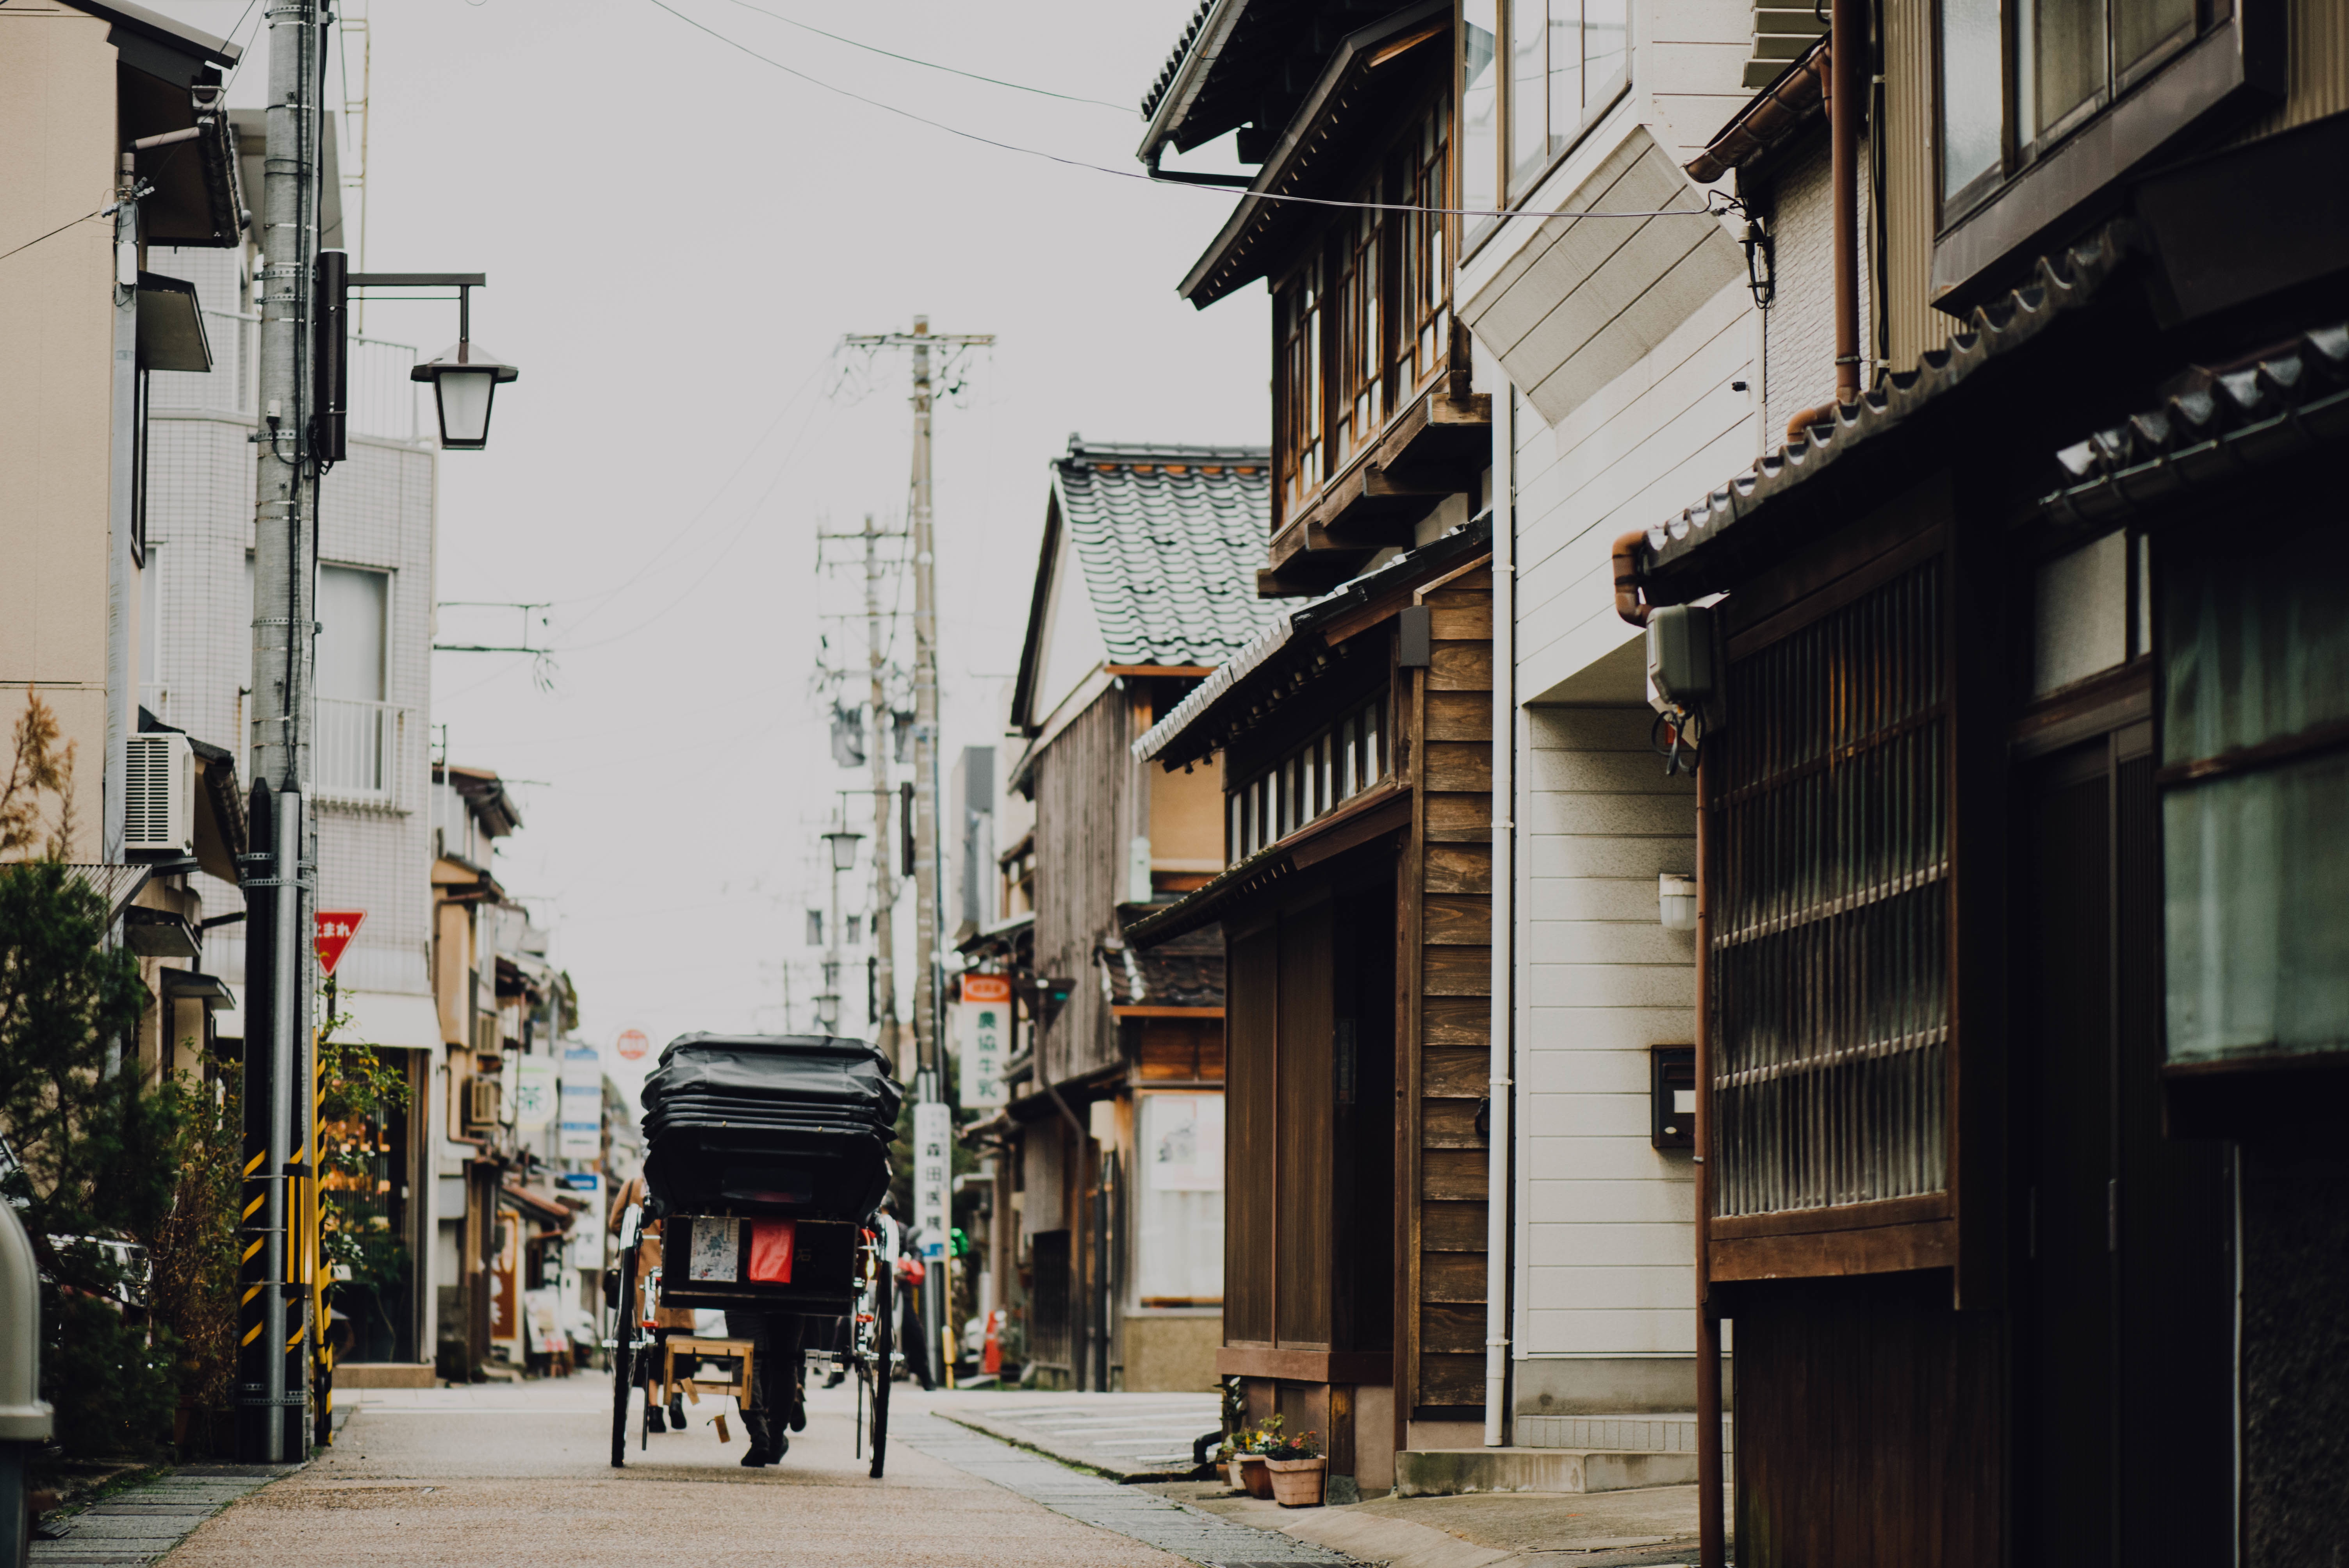
pedestrian, structure, road, street, house, town, building, alley, city, wall, cityscape, downtown, suburb, facade, lane, infrastructure, carriage, neighbourhood, urban area, residential area, human settlement, nonbuilding structure